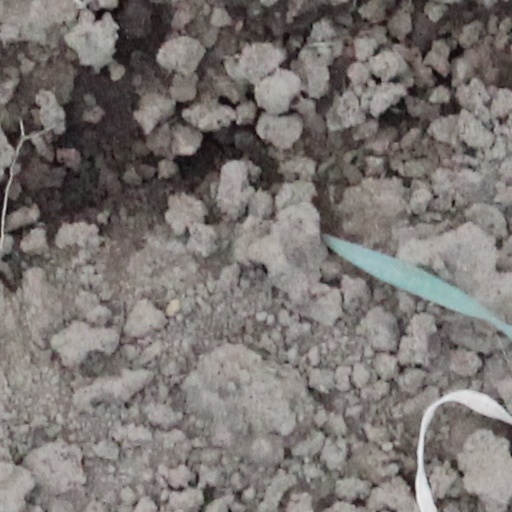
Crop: wheat